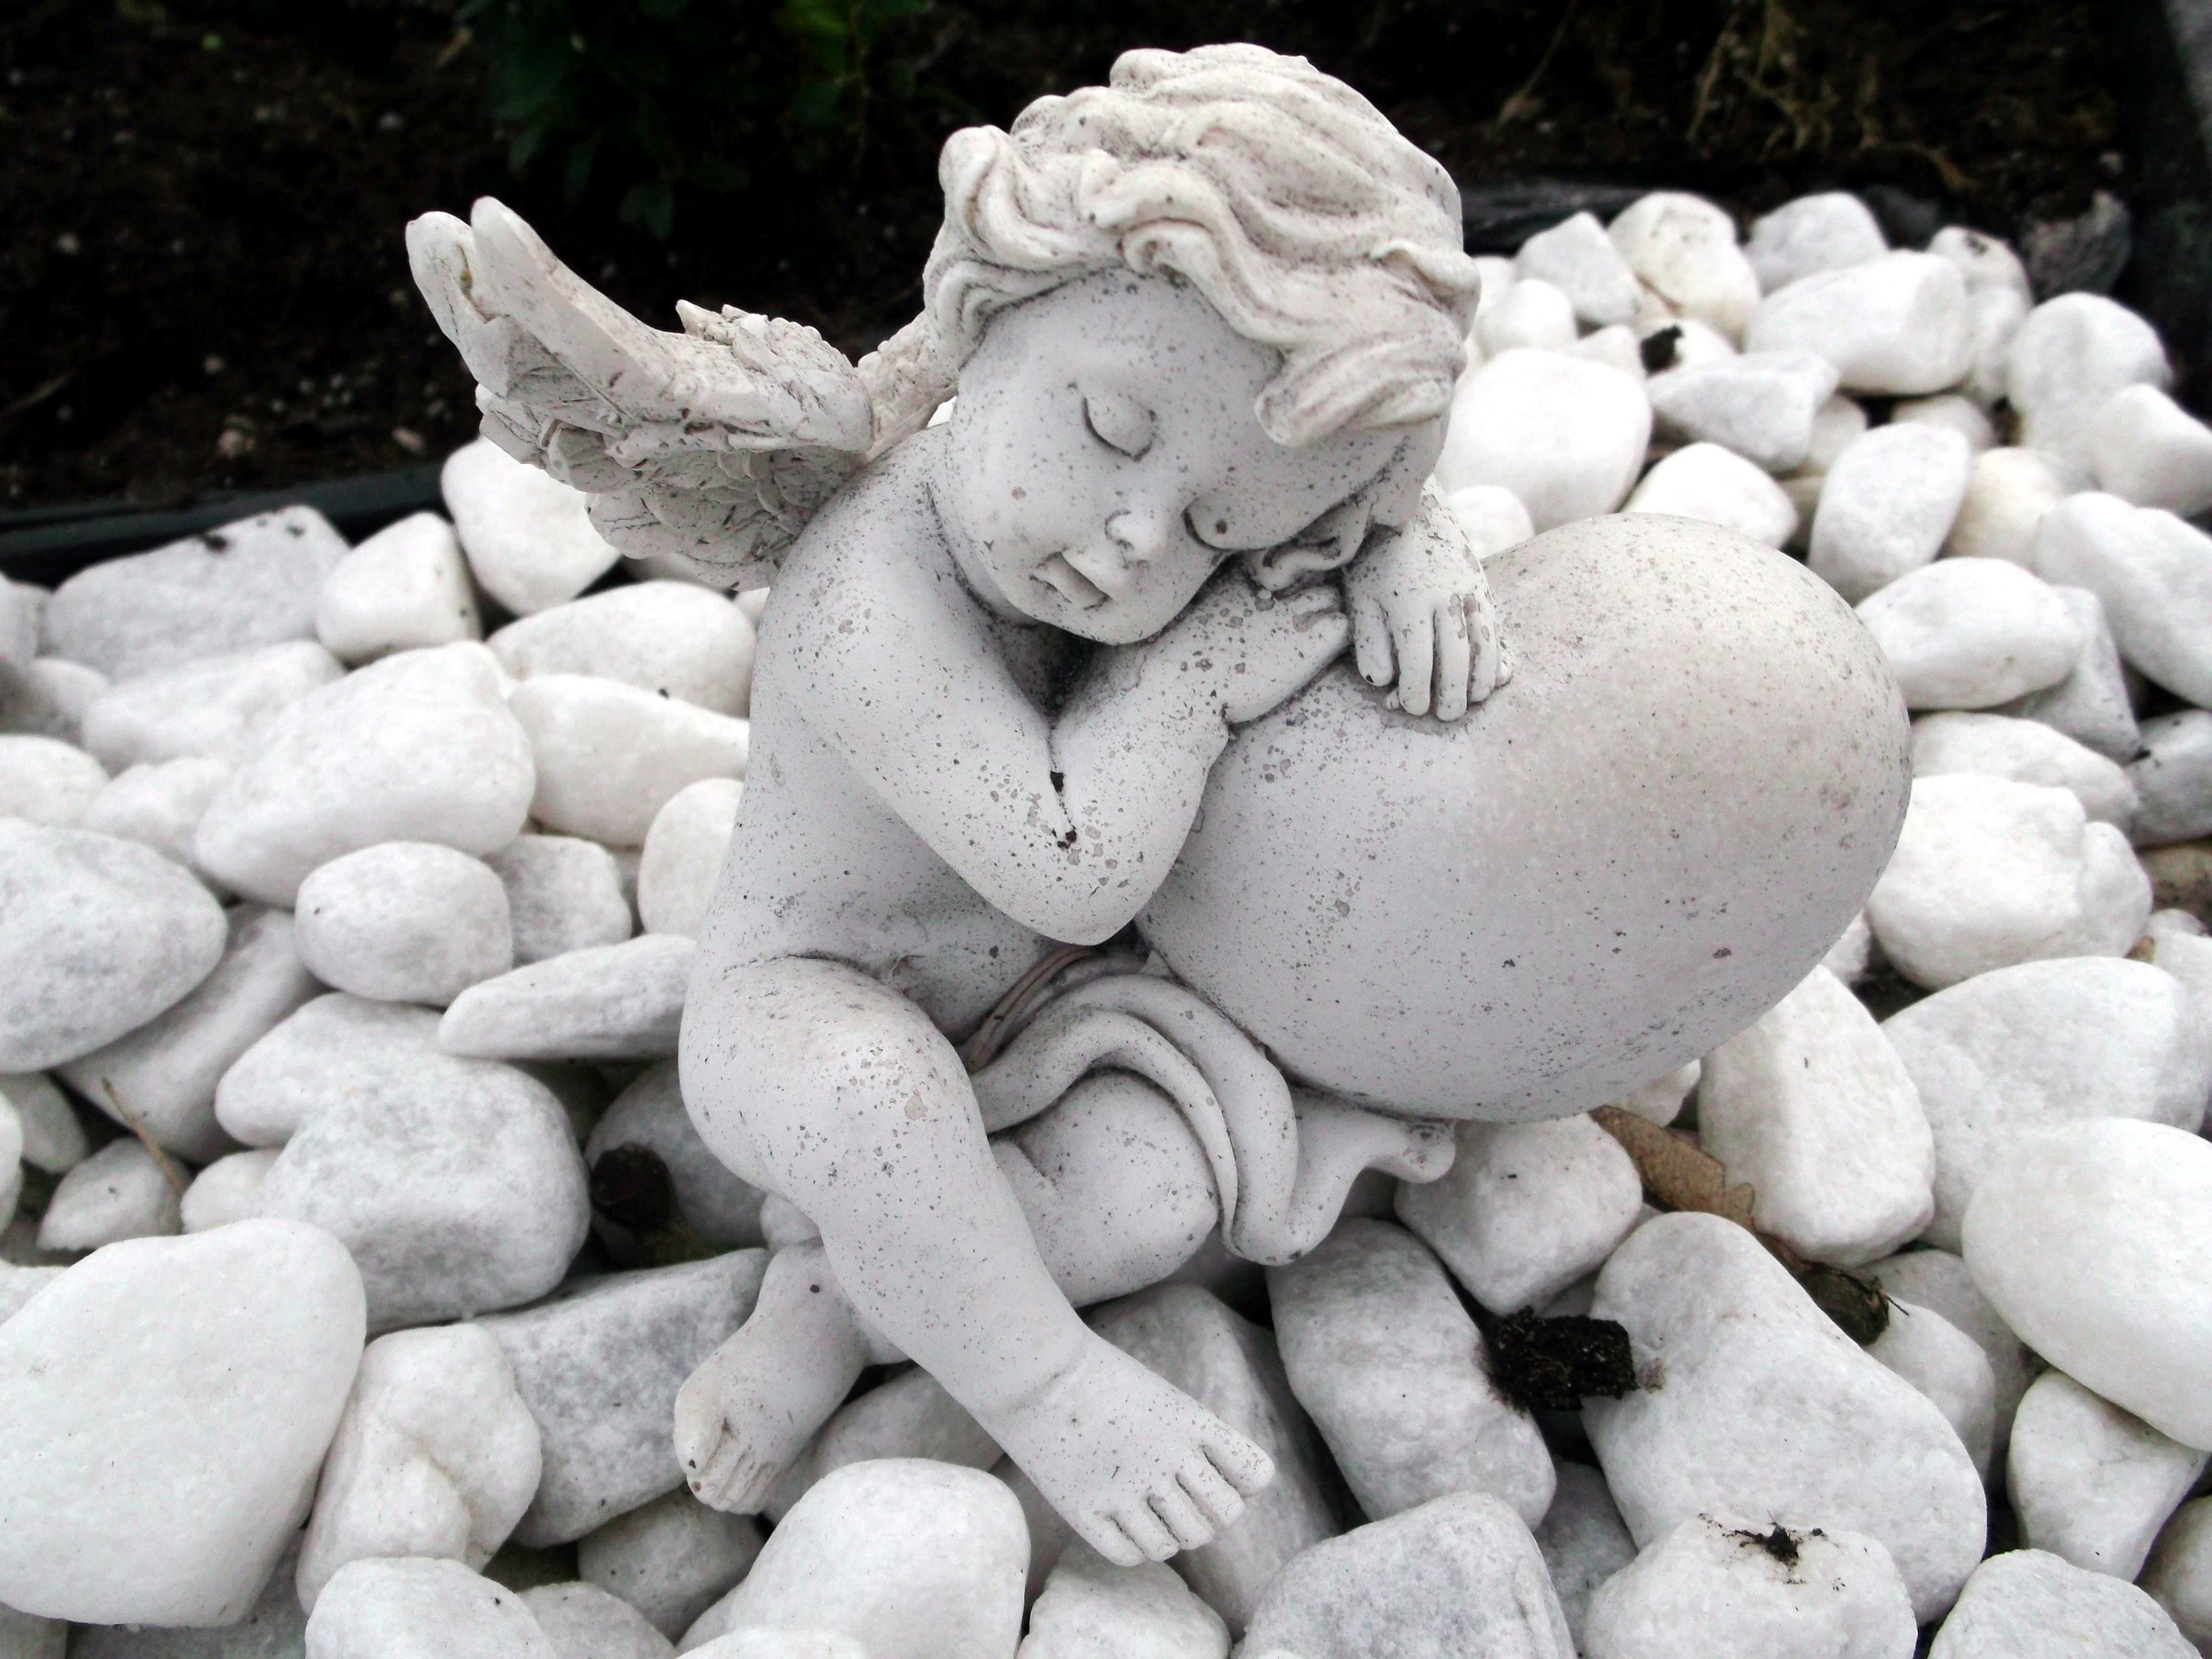
rock, statue, pebble, cemetery, material, sculpture, angel, art, figure, faith, hope, carving, stone carving